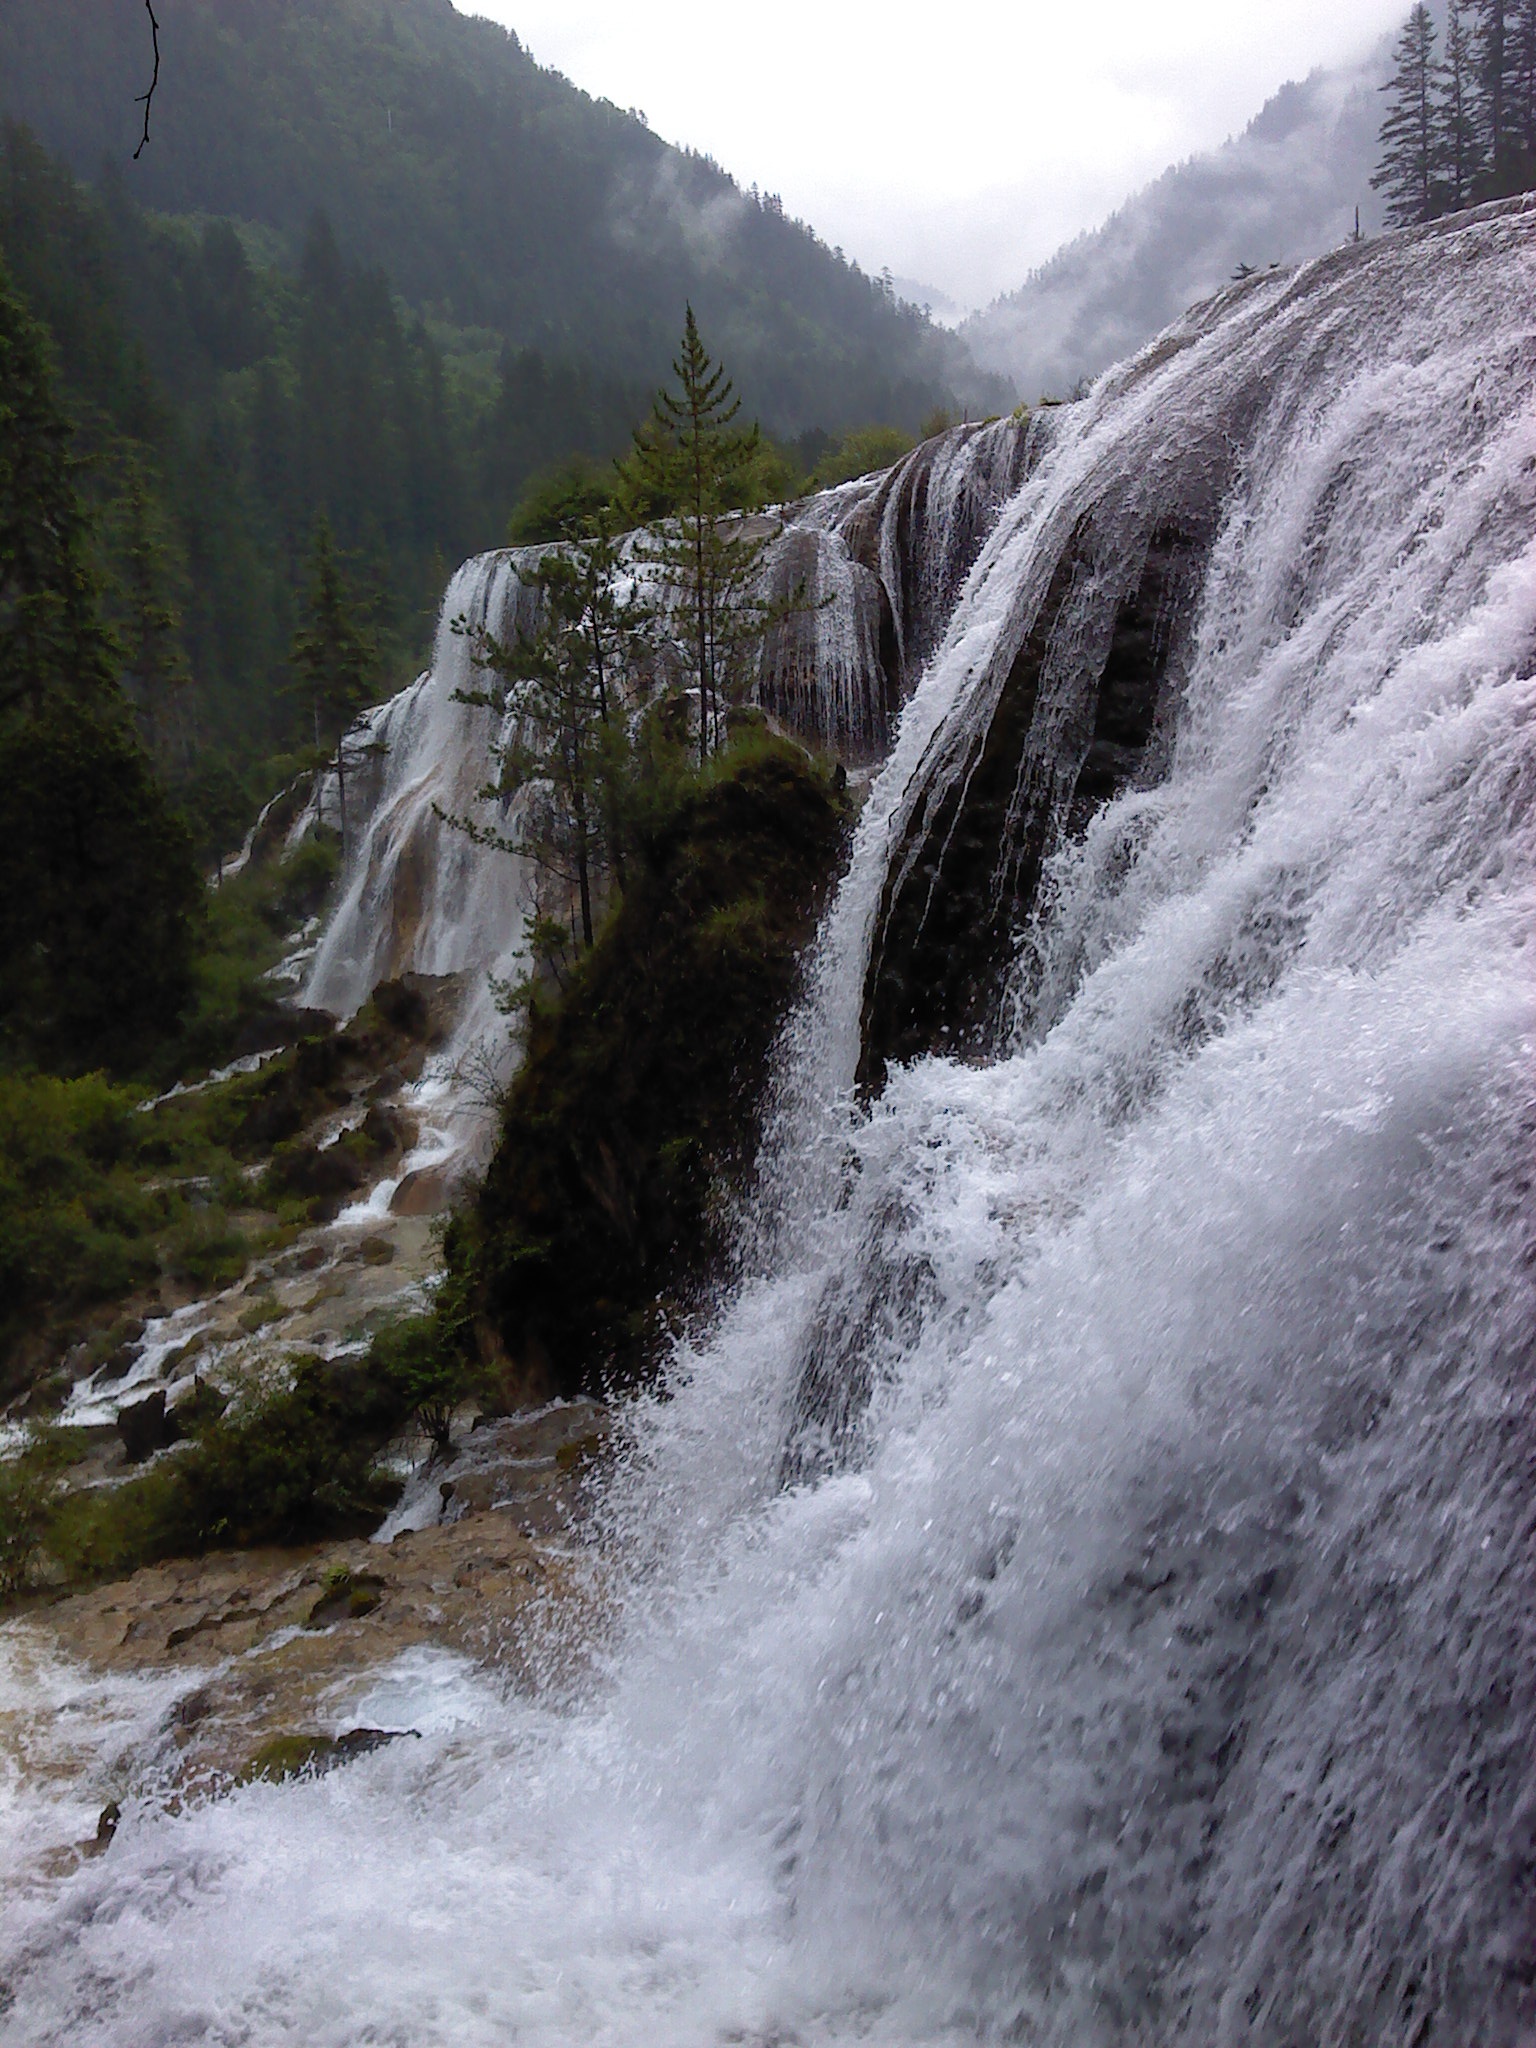
water, waterfall, mountain, river, valley, stream, rapid, body of water, trees, falls, wasserfall, water feature, jiuzhaigou, atmospheric phenomenon, geological phenomenon